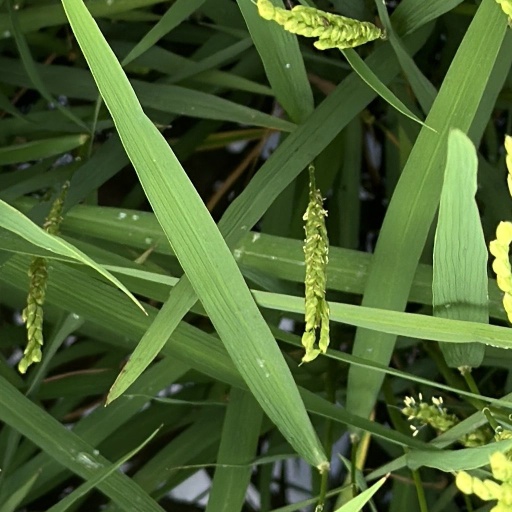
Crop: rice